Bade Purush Dargah

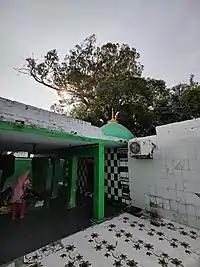
Dargah Bade Purush Baba Dikauli Sharif

Various sources described him being the uncle (Bade Walid or Taau) of Ghazi Saiyyad Salar Masud. He was the commander in the army of Ghazi Saiyyad Salar Masud. He died in the battle (1034 CE) before Salar Masud at Dikauli village, where his tomb is located at a distance of fifteen kilometres on the Bahraich - Bhinga road. A large number of Hindus and Muslims perform ziyarat at the mausoleum of Bade Purush.